Top Star

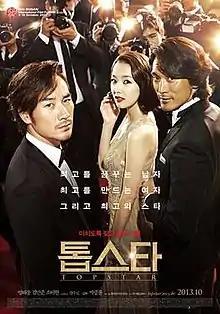
Promotional poster for "Top Star"

Top Star is a 2013 South Korean drama film directed, co-written and produced by veteran actor Park Joong-hoon, in his directorial debut. It stars Uhm Tae-woong as the manager of a top actor who dreams of someday becoming famous like his client, but when a twist of fate grants his wish, his life completely changes. The film premiered at the 18th Busan International Film Festival.